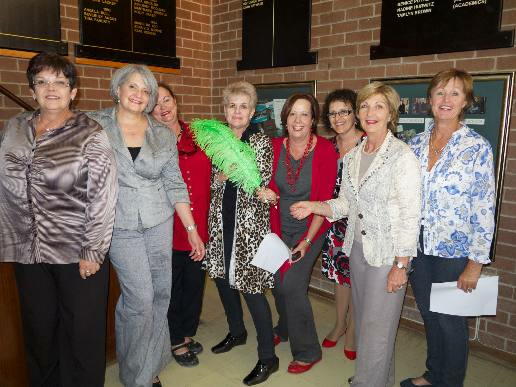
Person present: Yes